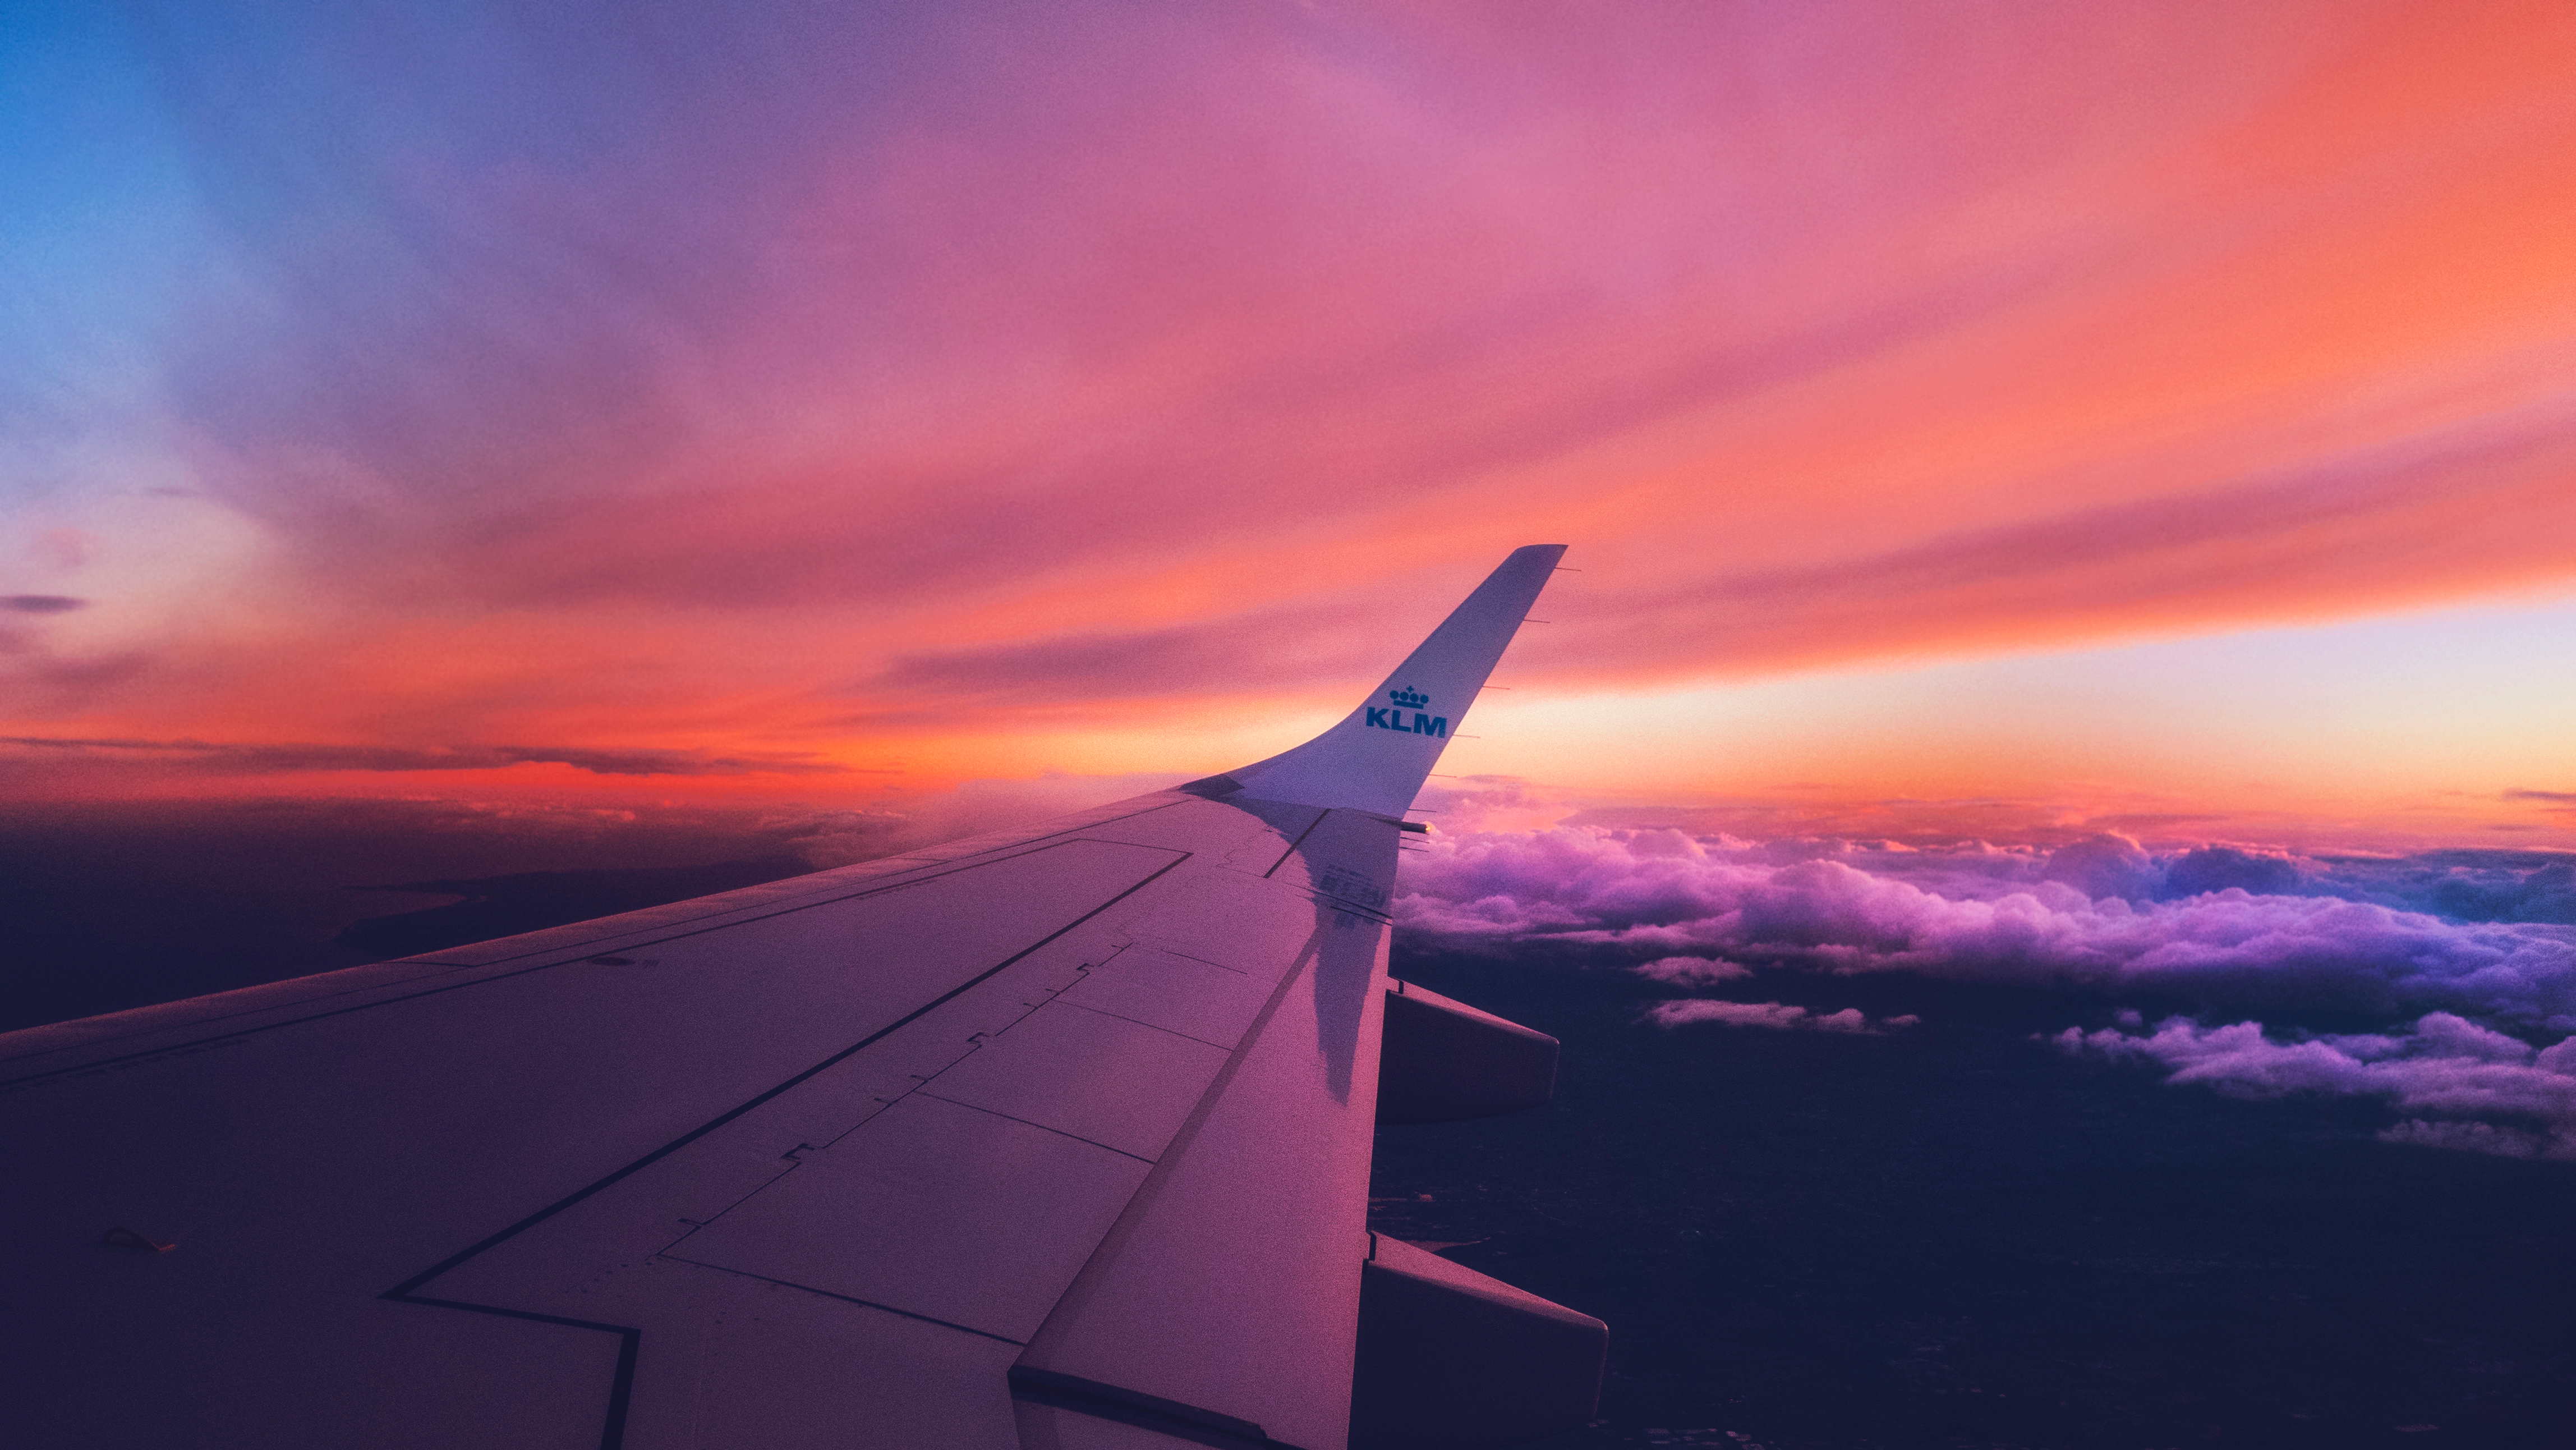
horizon, wing, cloud, sky, sunrise, sunset, sunlight, dawn, atmosphere, airplane, plane, aircraft, dusk, vehicle, airline, aviation, flight, airplane wing, airliner, afterglow, air travel, atmosphere of earth